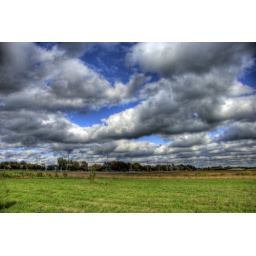
view of tree and field near cleveland avenue, falcon heights 6 full